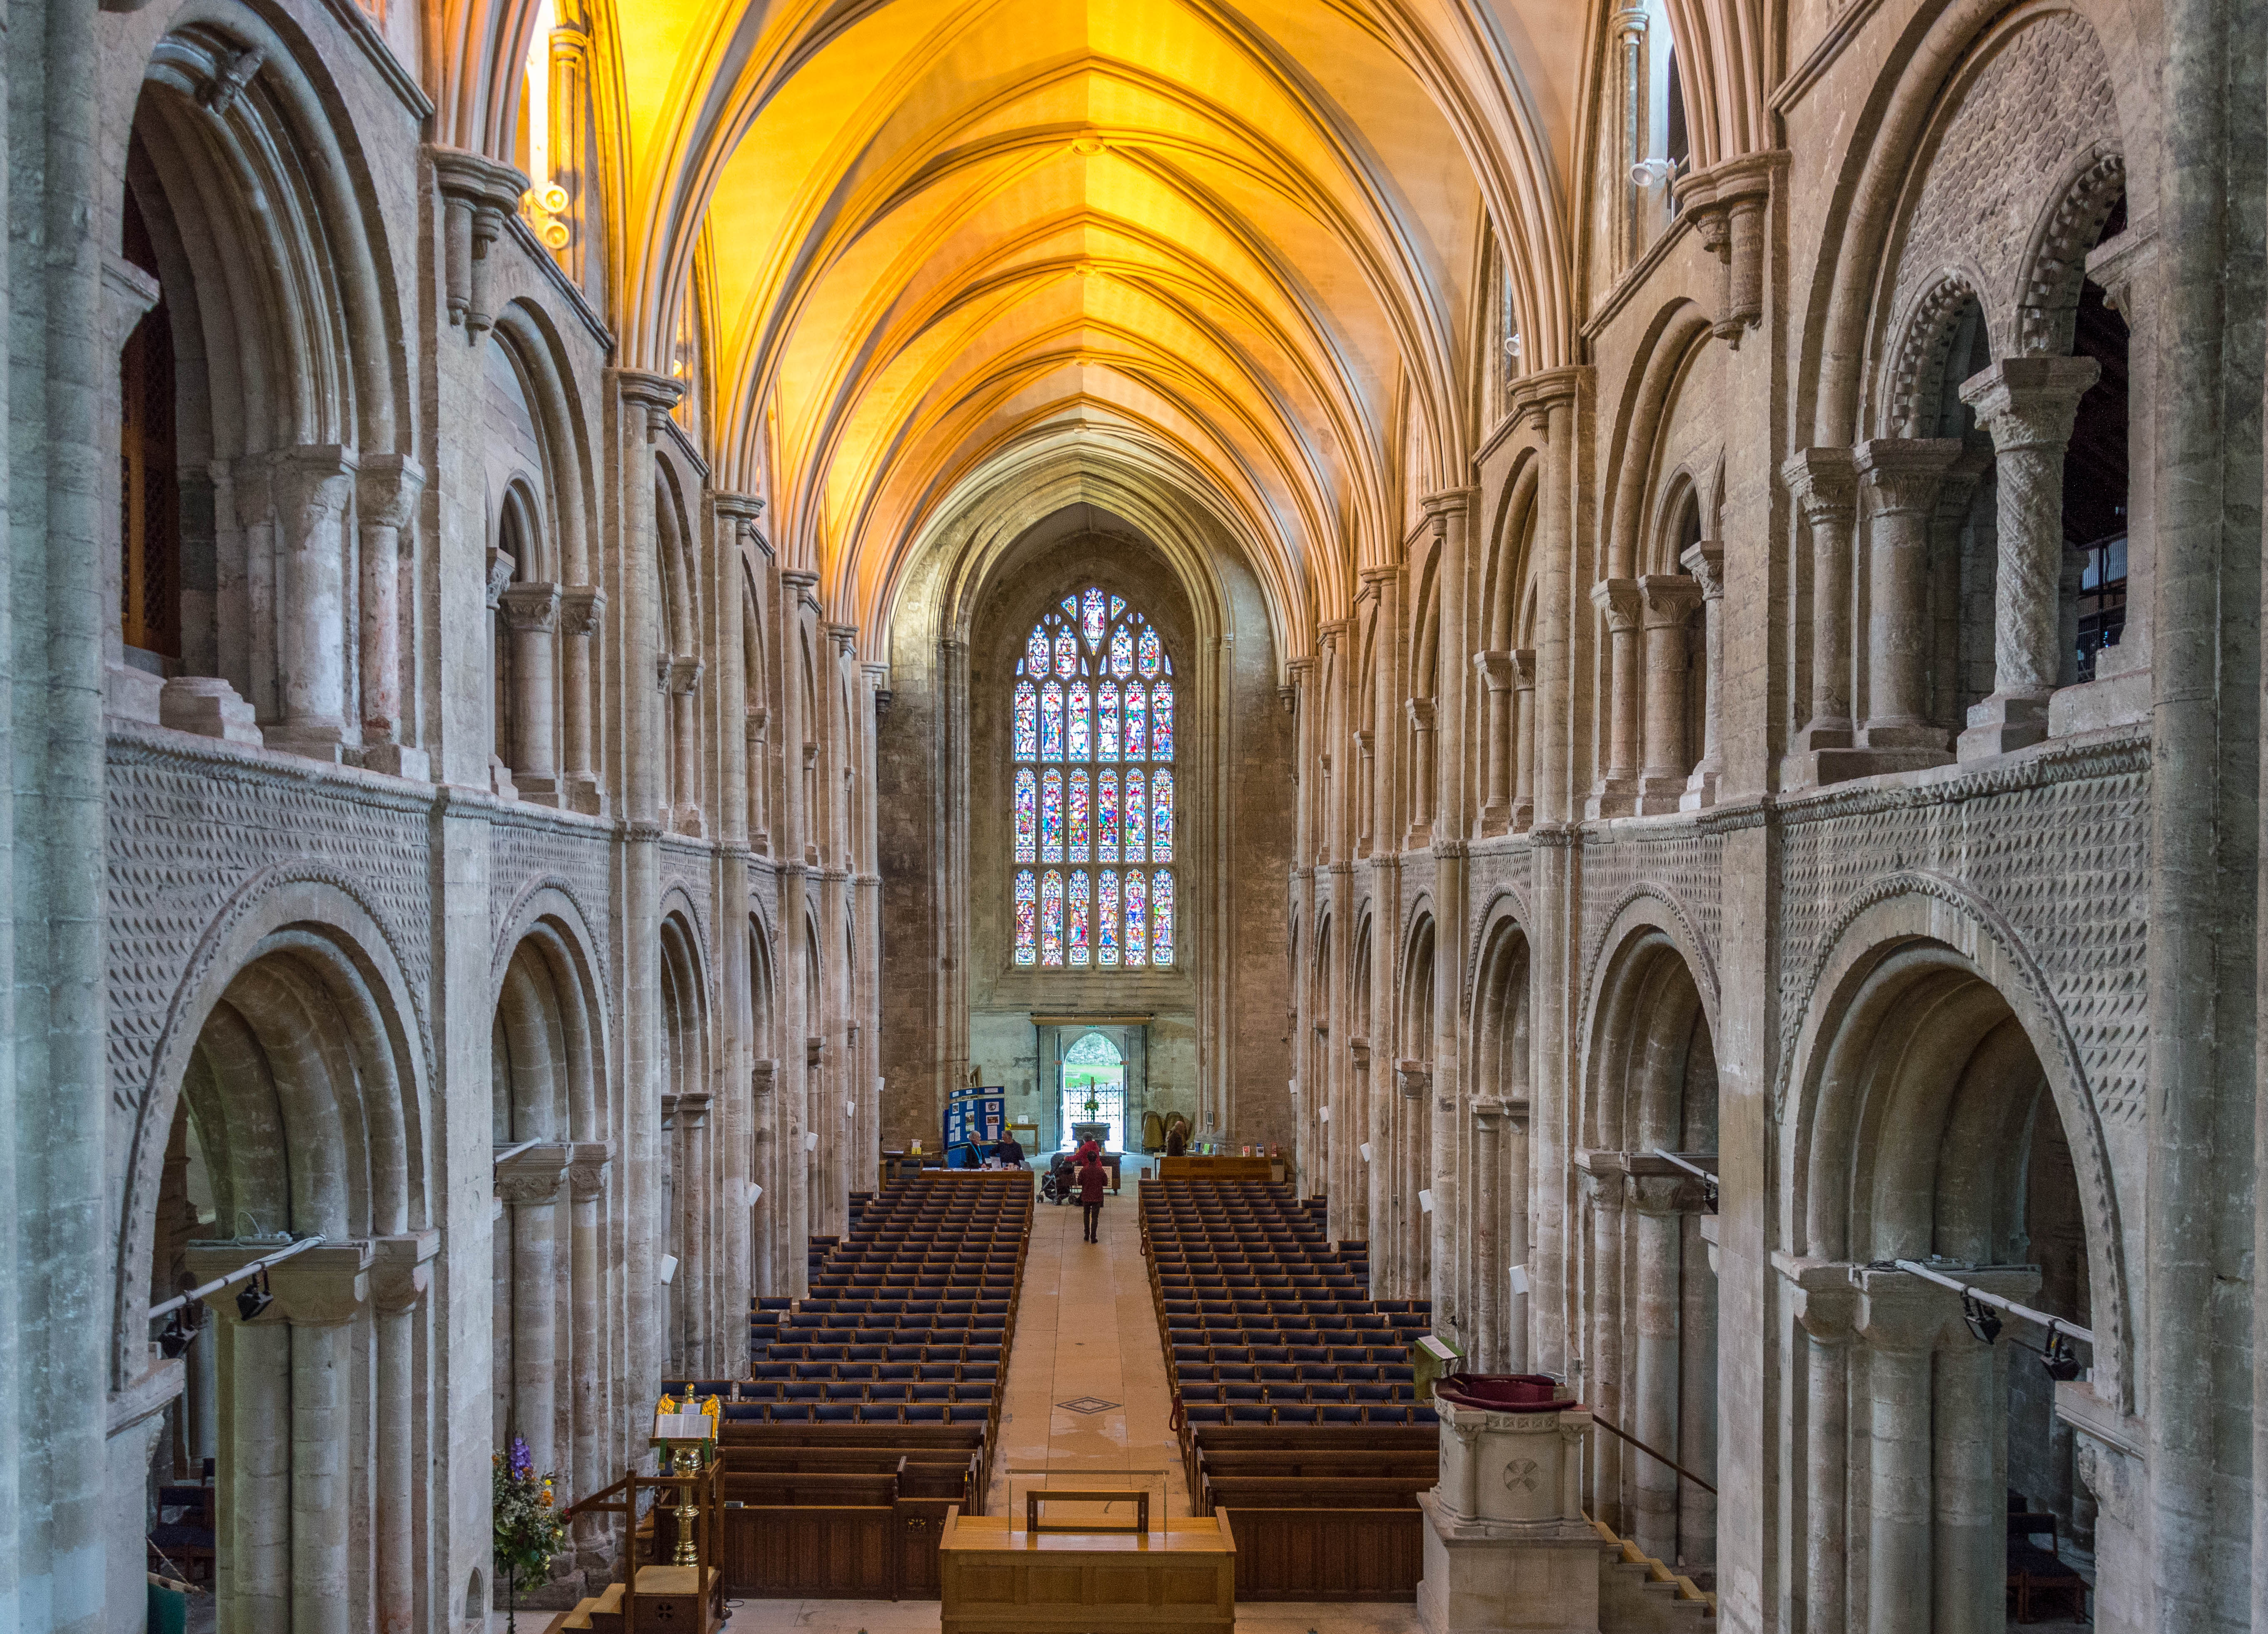
architecture, building, arch, facade, church, cathedral, choir, chapel, nikon, place of worship, medieval architecture, priory, monastery, symmetry, synagogue, arcade, nave, abbey, basilica, d3200, christchurch, dorset, gothic architecture, byzantine architecture